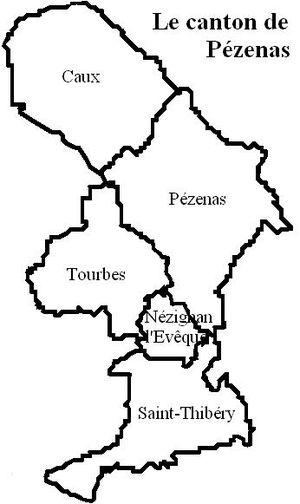
Le canton de Pézenas est un canton français situé dans le département de l'Hérault, dans l'arrondissement de Béziers.